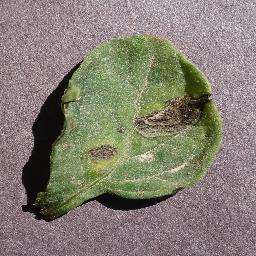
Label: Tomato___Early_blight